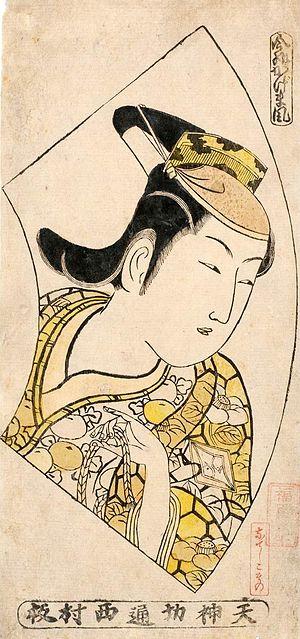
Le kabuki est une des formes du théâtre classique japonais, avec le nōgaku et le bunraku. Dernière née, elle est la plus hybride, qualifiée parfois de "chimère du monde de l'art" ou de "fusion des arts". Ce genre théâtral émerge au Japon, durant le XVIIᵉ siècle, sous la dynastie des Tokugawa, dans une société rigide et divisée en classes, au sein desquels les hommes sont dominants. Cette domination est perceptible dans la vie quotidienne des femmes, et par conséquent stylisée dans le théâtre. Pourtant, c'est une femme qui en est à l'origine, et malgré un jeu encore aujourd'hui masculin, l'obsession du genre reste de représenter la féminité, par les performances de l’onnagata et divers accessoires. L'influence de la femme sur le kabuki est donc primordiale sur son développement.